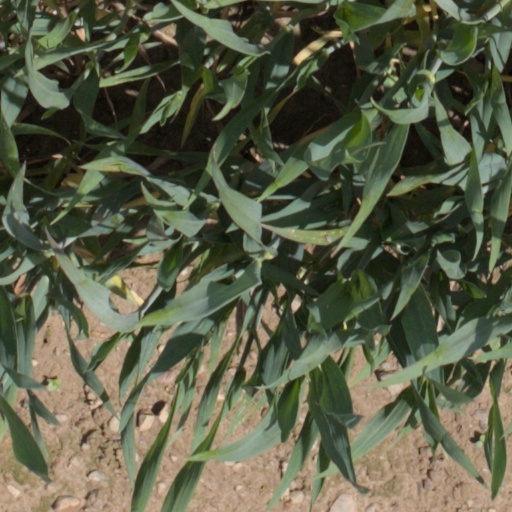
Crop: wheat